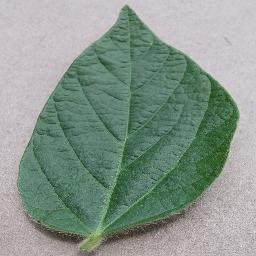
Label: Soybean___healthy